Dr. Jekyll and Mr. Hyde (1887 play)

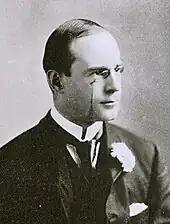
Richard Mansfield commissioned and starred in the adaptation.

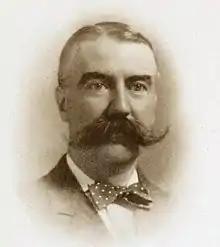
Thomas Russell Sullivan wrote the play in 1887.

The Scottish author Robert Louis Stevenson wrote "Strange Case of Dr Jekyll and Mr Hyde" in 1885 when he was living in Bournemouth, on England's south coast. In January 1886 the novella was published in the United Kingdom by Longmans, Green & Co. and by Charles Scribner's Sons in the United States, where it was frequently pirated because of the lack of copyright protection in the US for works originally published in the UK. In early 1887, actor Richard Mansfield read Stevenson's novella and immediately decided to adapt it for the stage. Mansfield was looking for material that would help him achieve a reputation as a serious actor in the US (where he resided) and in England (where he had spent most of his childhood). He had already played a father and son in a New York production of the operetta "Rip Van Winkle", and he recognized playing Jekyll and Hyde would be another acting opportunity to play dual roles. He thought the role was a theatrical novelty that would showcase his talents in a favorable way.